Laskaris

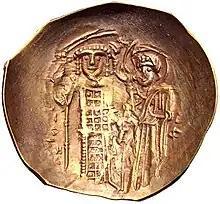
"Hyperpyron" of Theodore II Lascaris

Vatatzes died in 1254 leaving his only son Theodore II Laskaris on the throne. Though his reign was short-lived compared to his predecessors, Theodore II was proven to be an able ruler and a man of letters. He envisioned to rule as a Platonic philosopher king and wrote several works on theology, rhetoric, and politics. Under the Laskarids, Nicaea became the center of Hellenic education and acquired the nickname "the new Athens". During his four year reign Theodore II initiated a series of reforms aimed at curtailing the role of the aristocratic families in the internal affairs of the state. Theodore dismissed high officials of aristocratic origin and favoured local lineages of low birth. He was aware of the significance of the imperial office, and he personally administered the state. Theodore ruled until his death in 1258 leaving his eight year old son John IV Laskaris as the legal heir to the imperial throne. A few days before his death, Theodore appointed the Laskarid loyalist George Mouzalon and Patriarch Arsenios as John's guardians and regents. Mouzalon's lowly origins were viewed with discontent by the Byzantine aristocracy, who was reminded of the Laskarid policy that aimed to regulate their power. As a result, the aristocratic faction around Michael Palaiologos orchestrated a coup d'état that took control from Mouzalon and installed Palaiologos as regent of John in 1258 and eventually as co-emperor in 1259. In the same year, Michael was in charge of the army that defeated an anti-Nicaean coalition at the battle of Pelagonia, a victory that enabled him to recapture Constantinople in 1261. Following the reconquest of the city, Palaiologos was crowned alone as emperor, while John IV was ignored. Soon after, John was blinded, an act that triggered reactions in Asia Minor, where the imperial Laskaris family was particularly popular among the people. John likely lived under restraint until his death in .